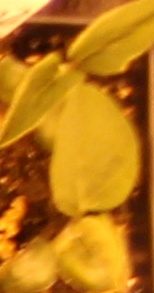
Label: Soybean